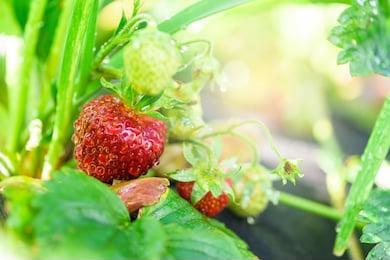
Label: Strawberry